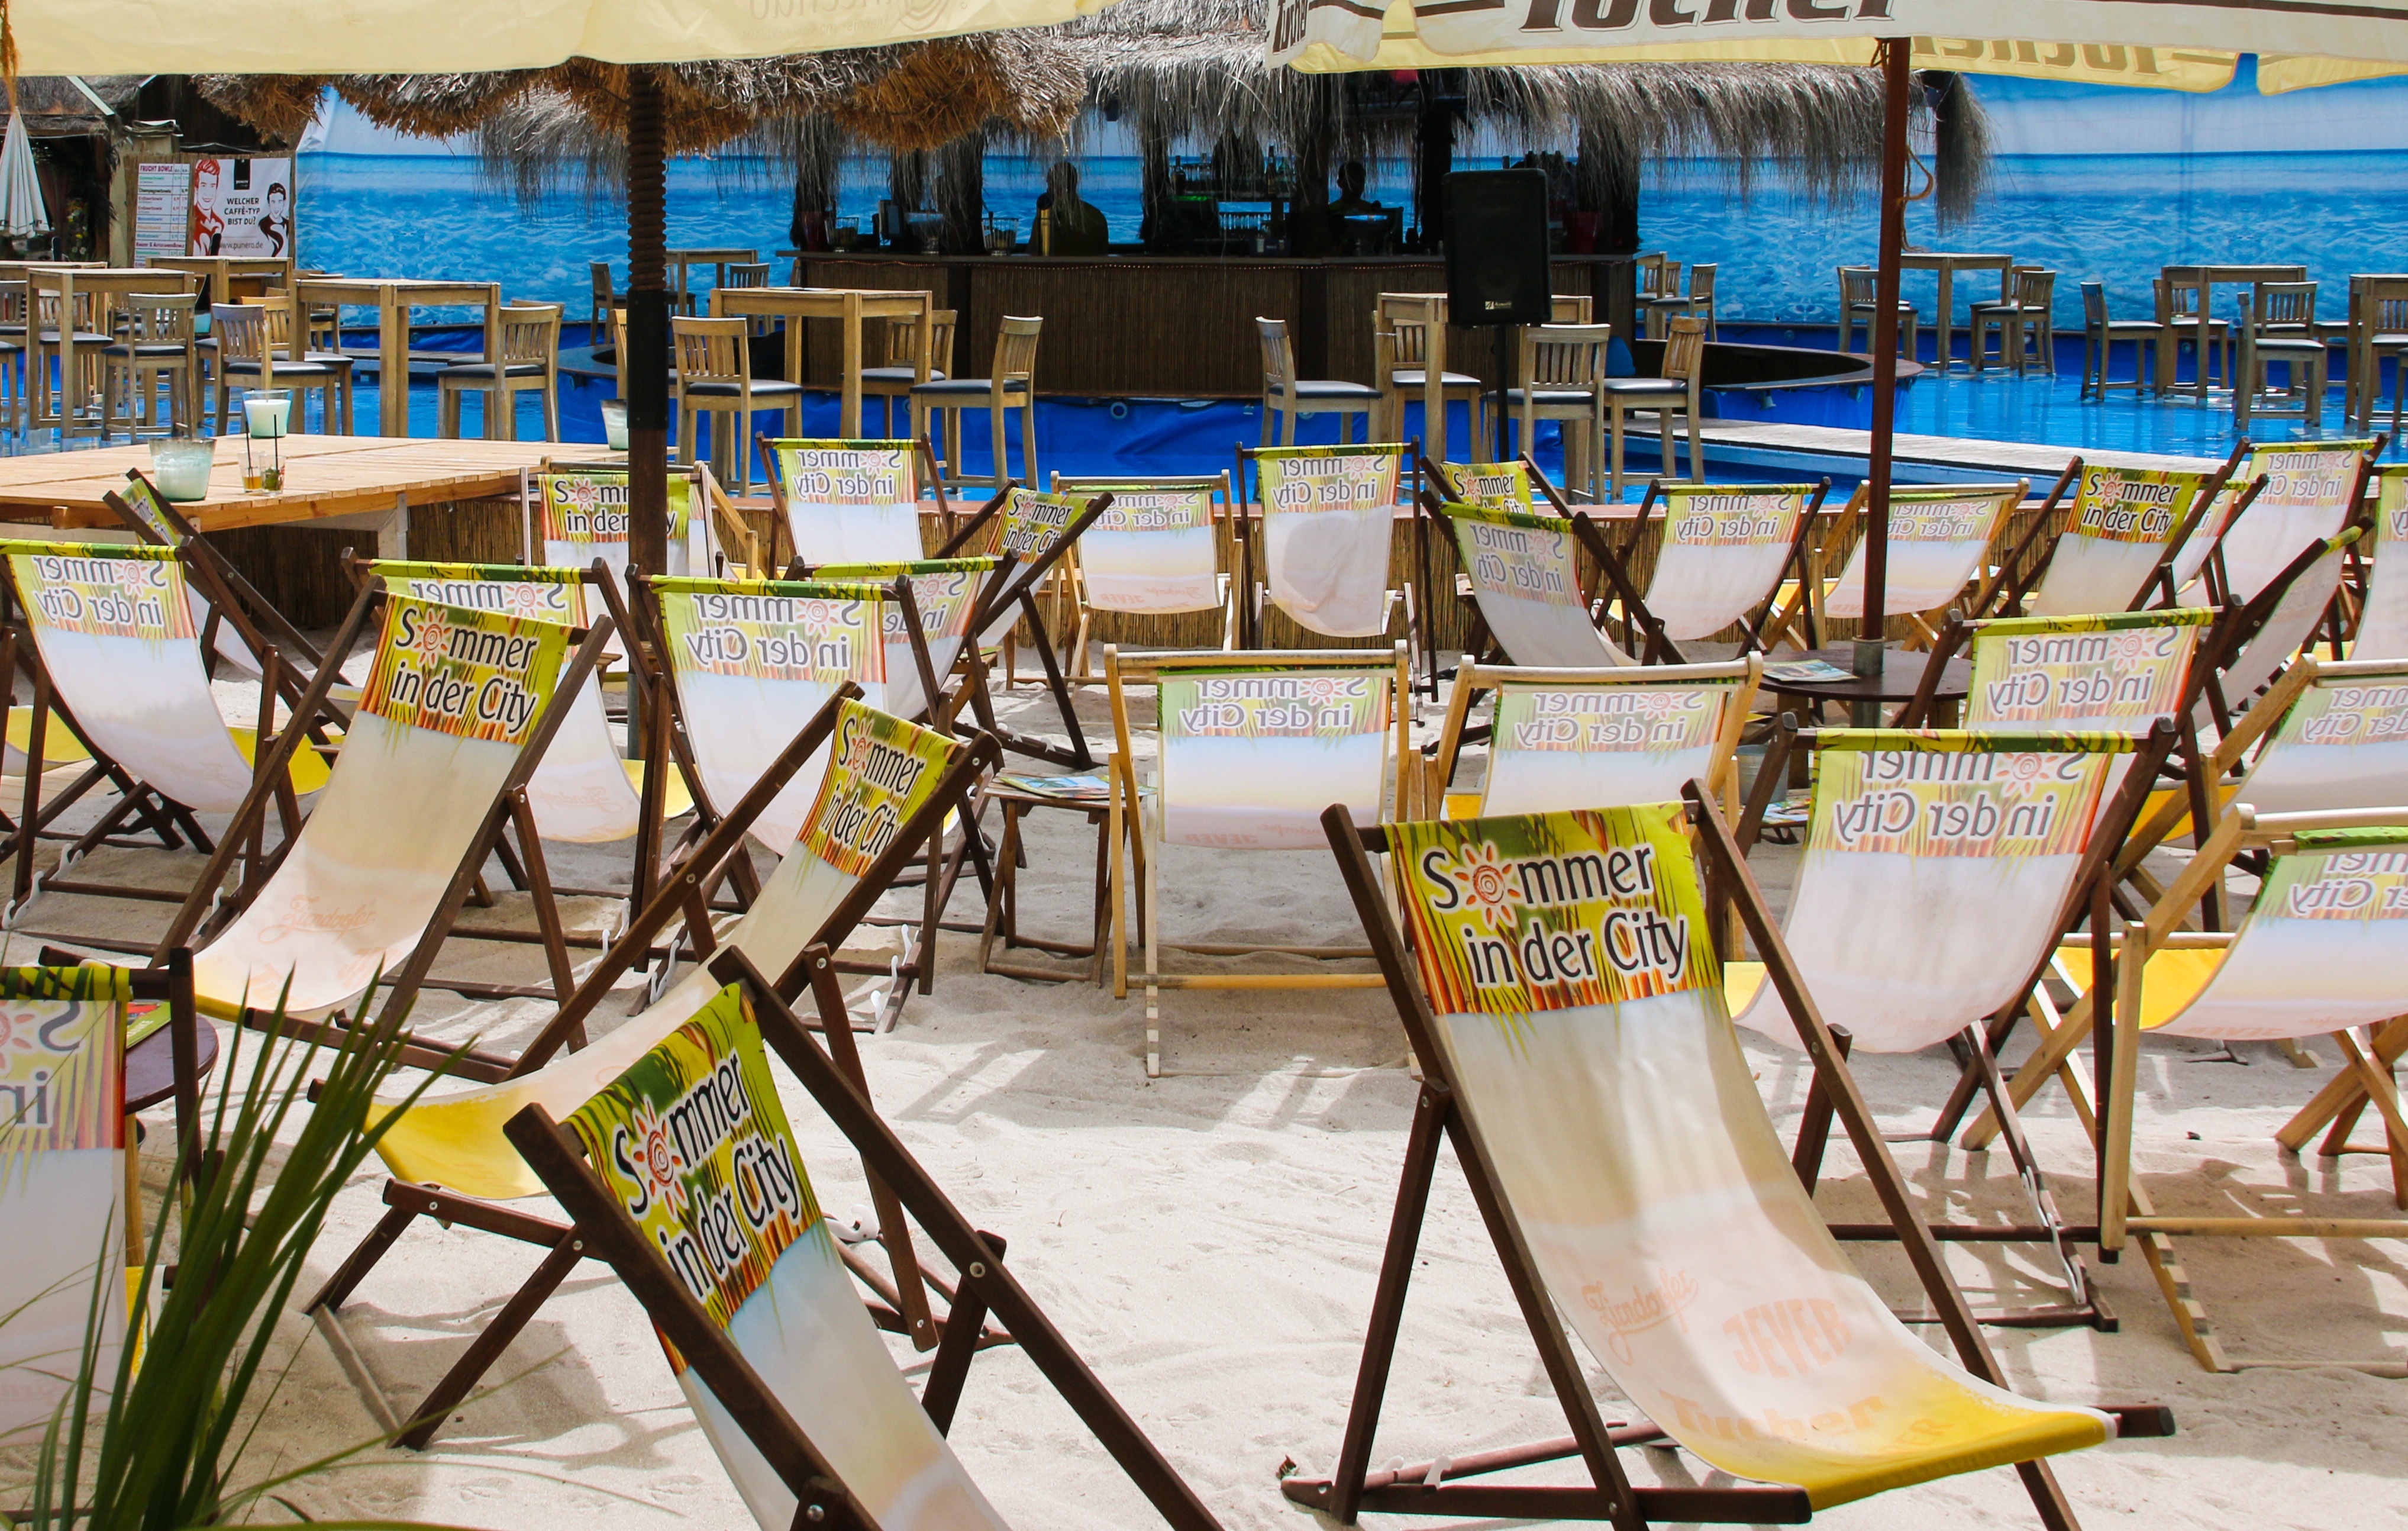
beach, sea, sand, sun, restaurant, bar, holiday, leisure, resort, deck chair, palm trees